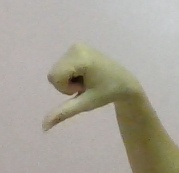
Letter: waw